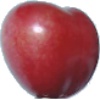
Label: Cherry 2